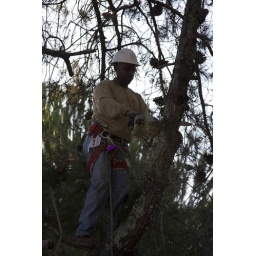
These pine trees were sick and dying, so Mesfun helped us out by climbing them and cutting them down.